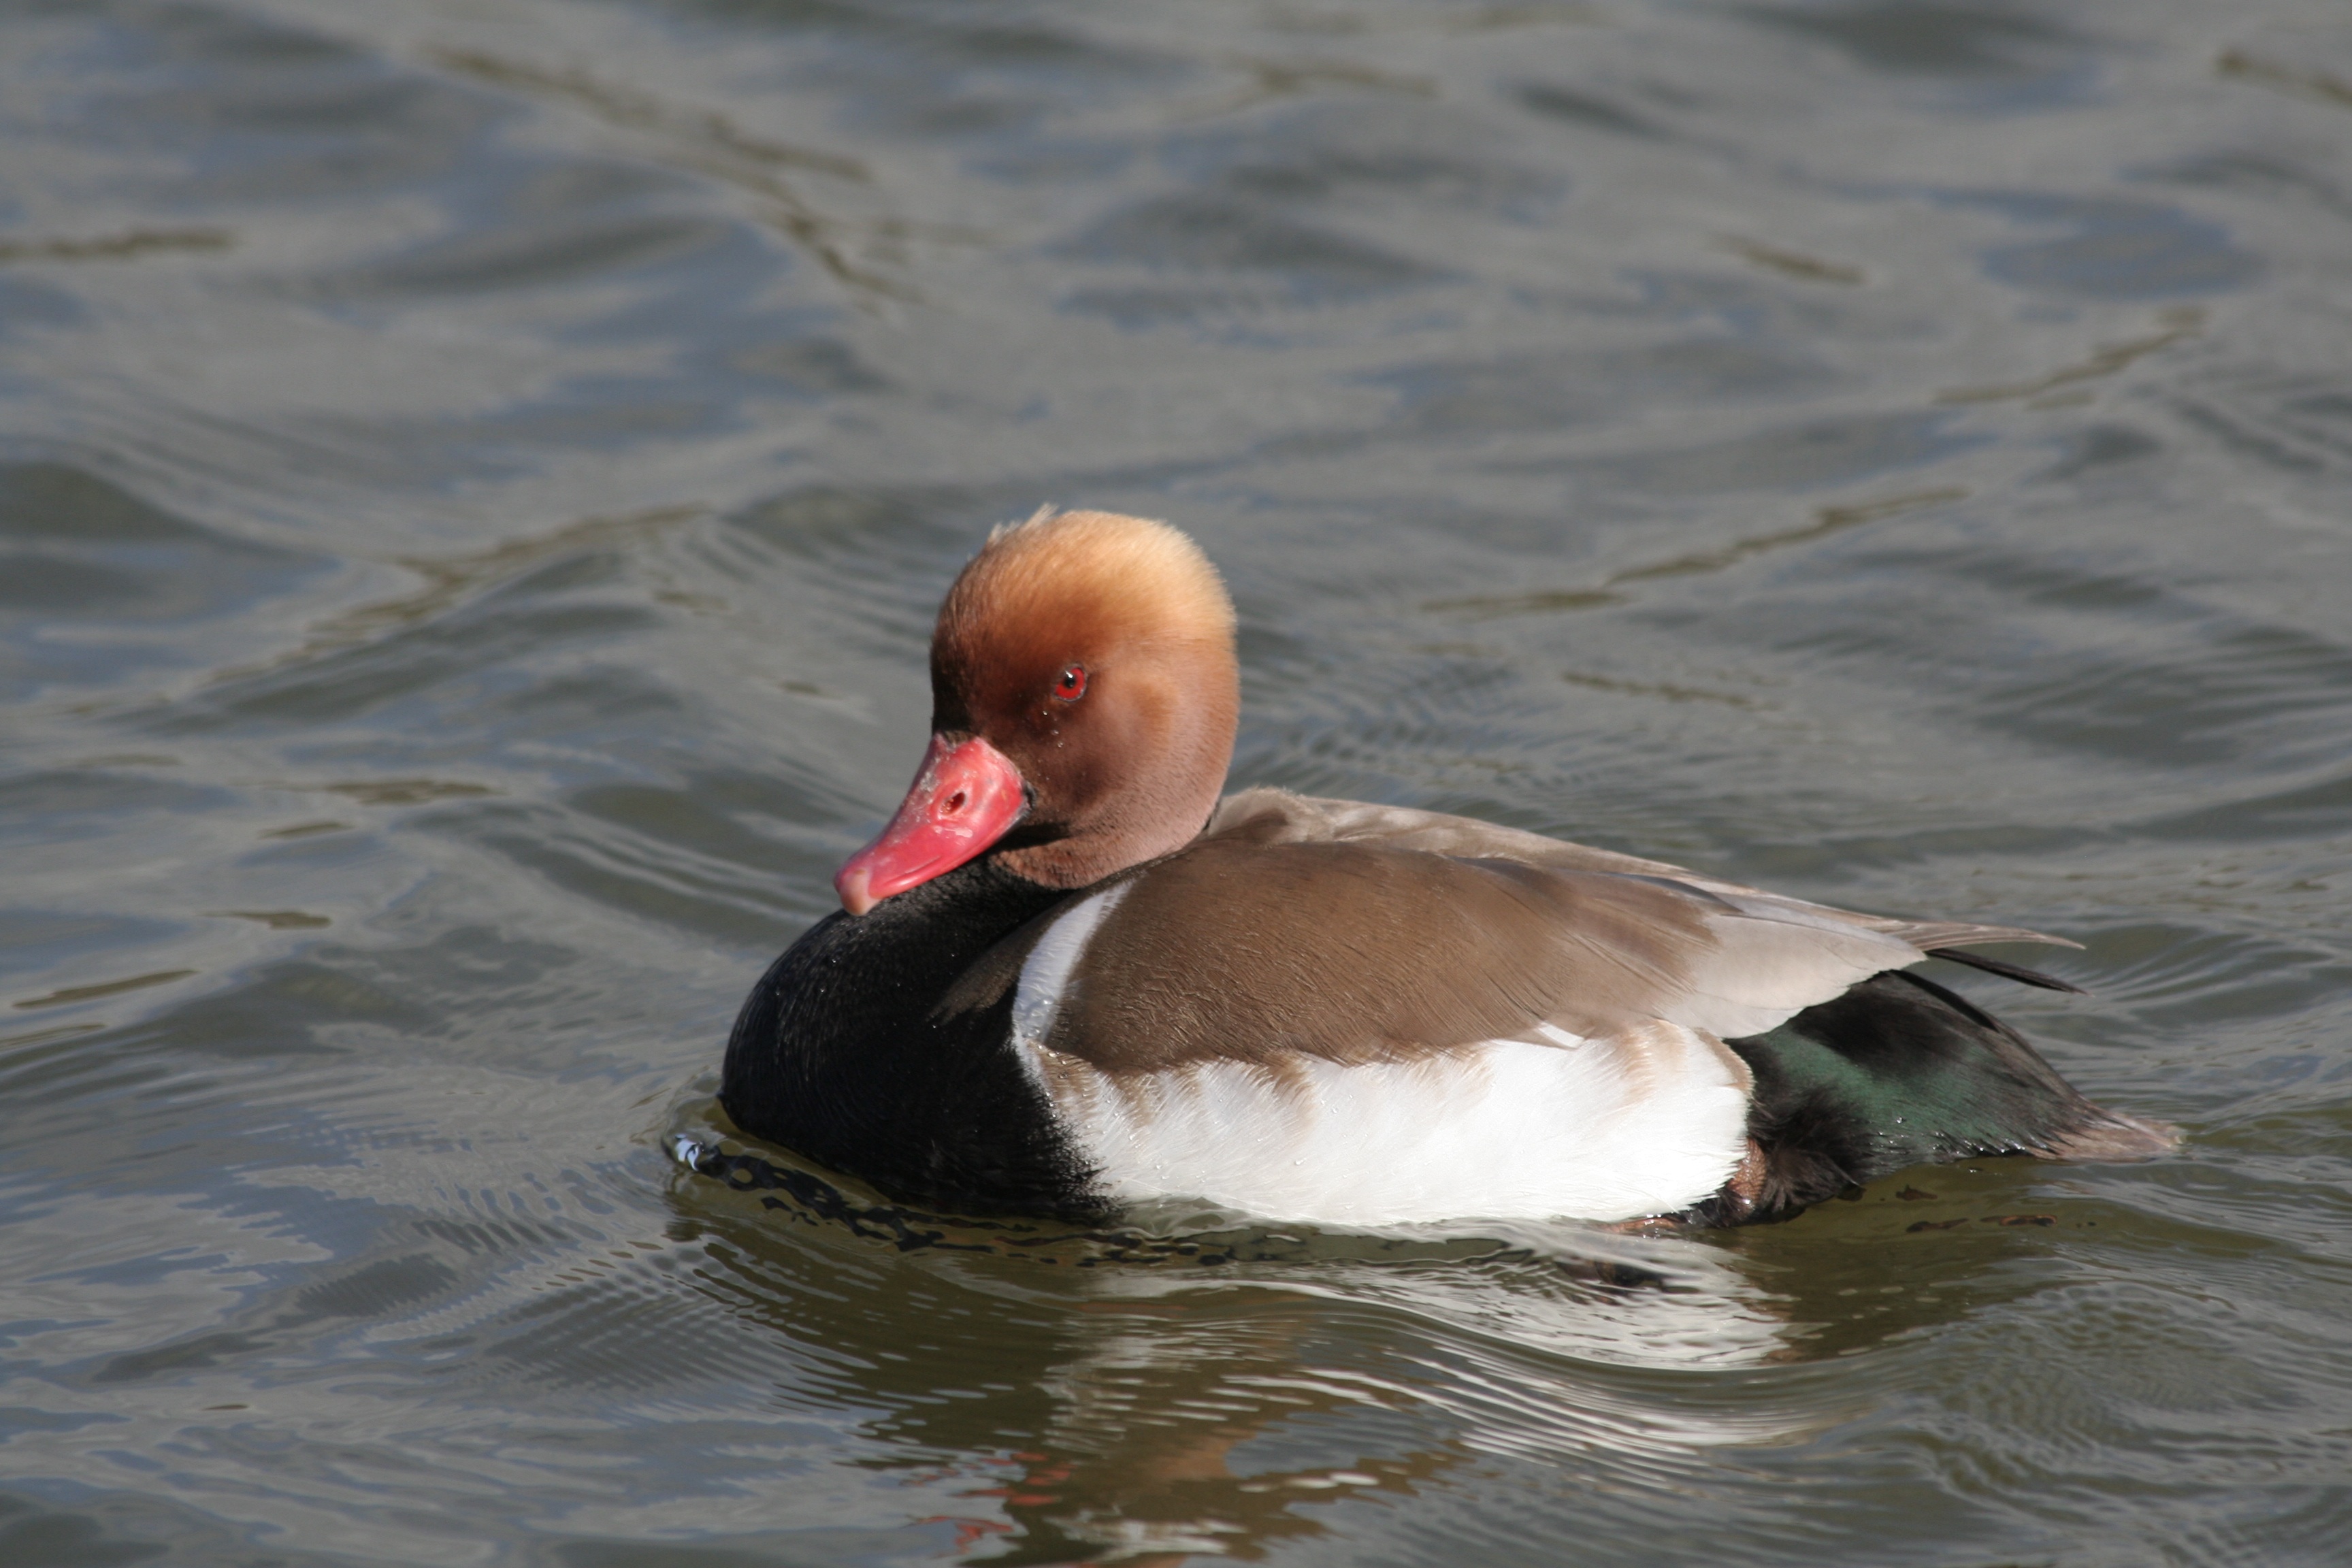
water, bird, wing, wildlife, beak, fauna, colorado, duck, vertebrate, ave, waterfowl, water bird, mergus, ducks geese and swans, seaduck